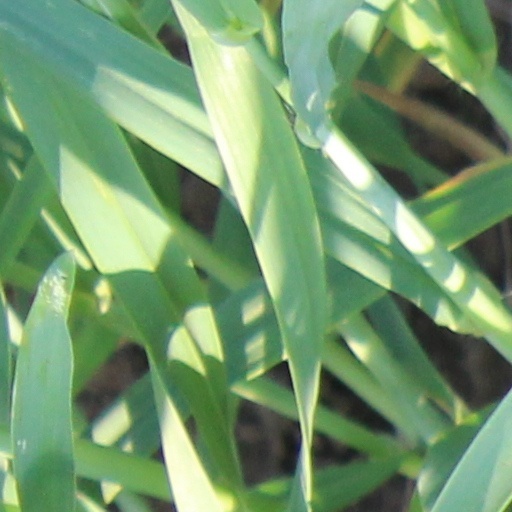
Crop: wheat